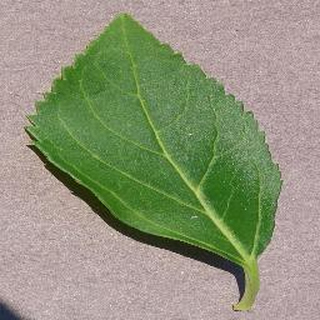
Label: healthy_cherry